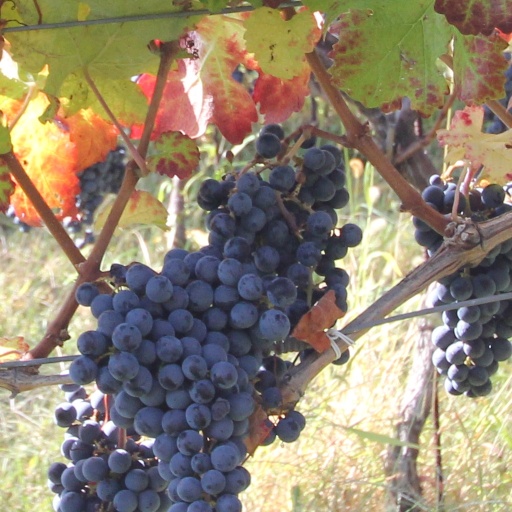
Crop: grape